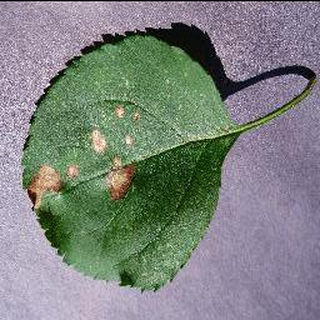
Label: apple_black_rot